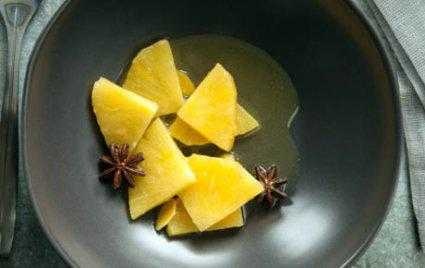
Label: Pineapple